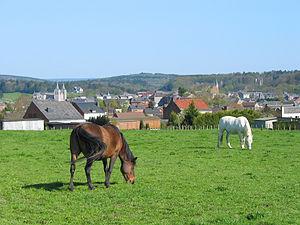
Rochefort (Belgique), panorama sur la ville.